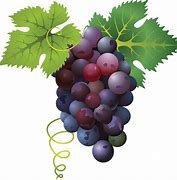
Label: grape